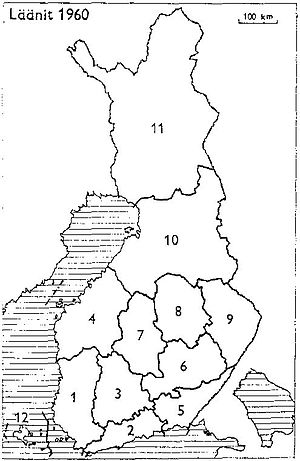
Kuopio län
Finlands län 1960: 1: Åbo och Björneborg, 2: Nyland, 3: Tavastehus, 4: Vasa, 5: Kymmene, 6: S:t Michel, 7: Mellersta Finland, 8: Kuopio, 9: Norra Karelen, 10: Uleåborg, 11: Lappland, 12: Åland
Kuopio län er et historisk len i Finland. Lenet eksisterede i tidsrummet 1831–1997 og havde Kuopio som administrationsæde. Oprindeligt omfattede lenet de nuværende Landskaber i Finland Norra Savolax og Norra Karelen. I 1960 blev Norra Karelens län udskilt som eget len.